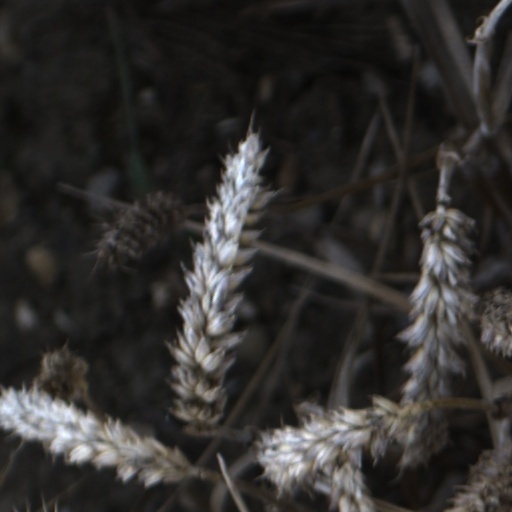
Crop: wheat